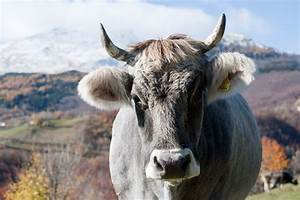
Label: mucca